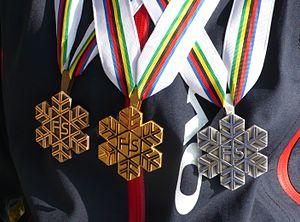
La collection complète de médailles de championnats du monde junior de ski de Coline Mattel, 2011
Les Championnats du monde junior de saut à ski sont organisés tous les ans depuis 1979. Il existe également une épreuve par équipe depuis 1986 à Lake Placid.